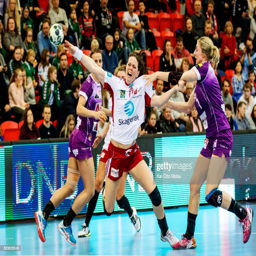
athlete shoots at the goal in the game .